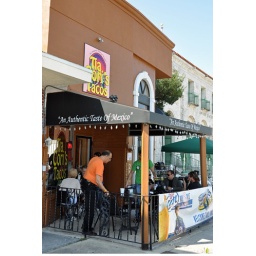
A great Mexican restaurant on beach street in Daytona Beach, Fl (around the corner from Stinky Dogs Diner:)